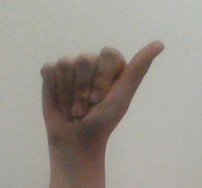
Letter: dhad